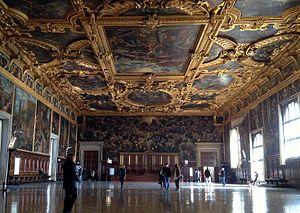
L’histoire du palais des Doges débute à l'époque médiévale et continue avec l'époque contemporaine.